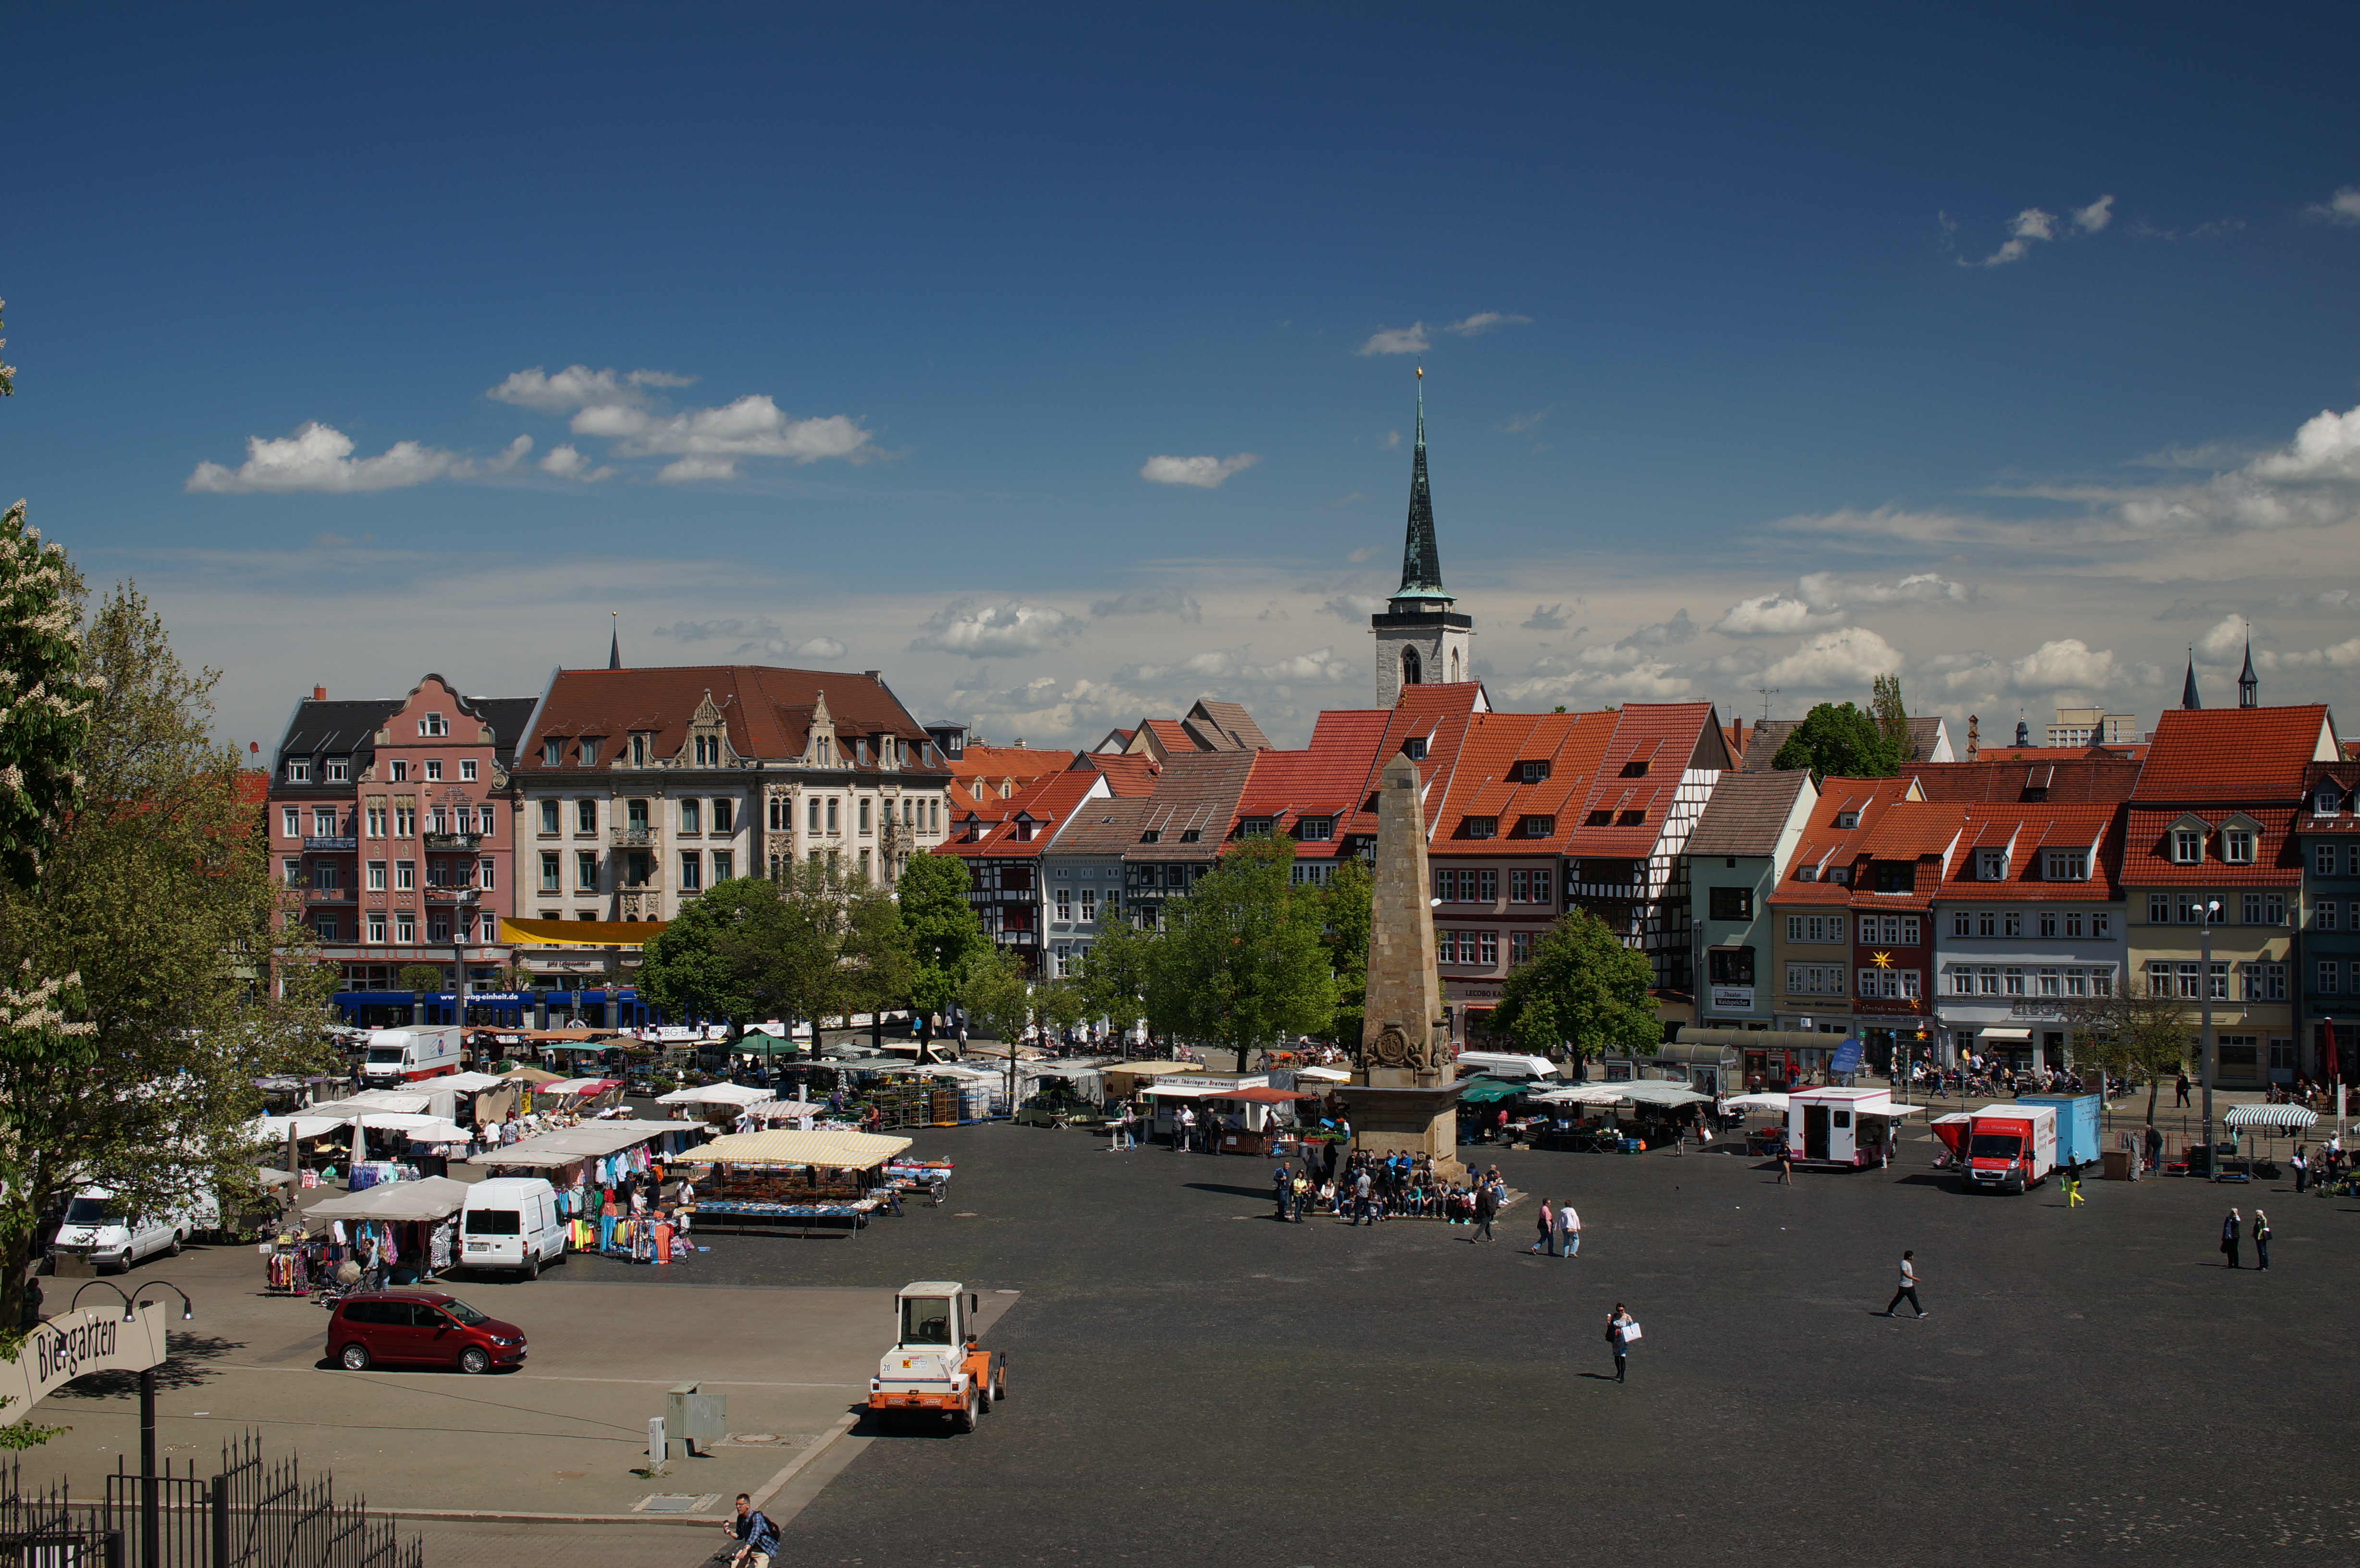
skyline, street, town, city, cityscape, panorama, downtown, evening, public space, 2015, infrastructure, germany, deutschland, sony, town square, sigma, nex, nex6, lenstagged, steffenzahn, 30mm, sigma30mm28exdn, sigma30mmf28, sigma30mmf28dn, sigma30mm, thuringia, erfurt, neighbourhood, urban area, residential area, human settlement